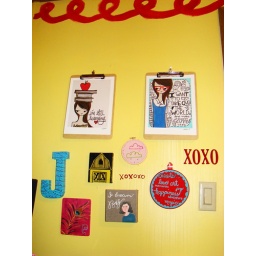
This wall is right in front of computer desk in my creating room. I love it!